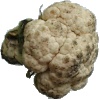
Label: Cauliflower 1